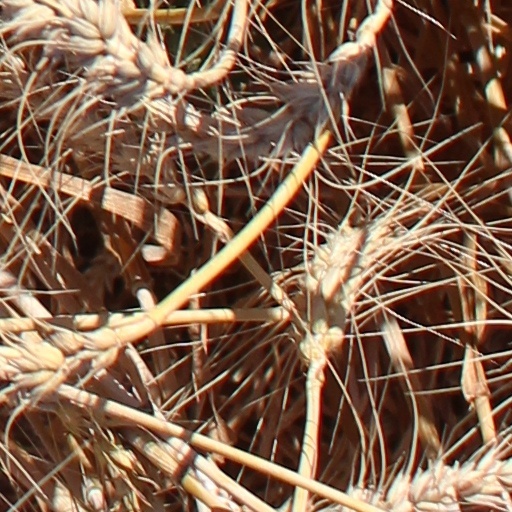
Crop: wheat